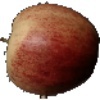
Label: red_apple